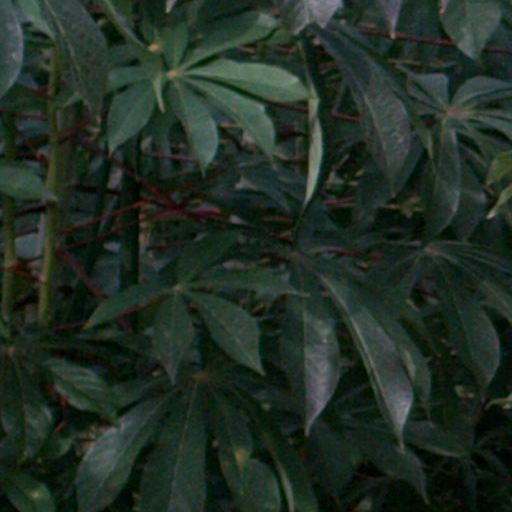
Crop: cassava